Ma'agan Michael Ship

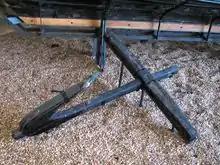
Ship anchor

Dating from a time of peak Phoenician maritime activity, the boat was initially thought to be Phoenician. In view of its construction and contents it was later deemed most likely to be Cypriot, perhaps related to a Cypriot centre at nearby Dor.